Mariana Alarcón

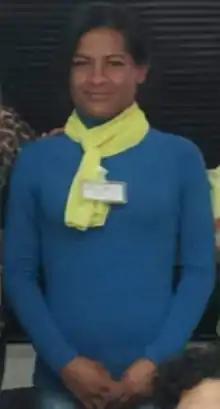

Mariana Alarcón (20 November 1986 – 2 August 2014) was an Argentine human rights activist focused on labor rights for trans women, establishing citizenship, and the health of transgender people. A member of the Crisálida Popular Library of Gender, Sexual Affective Diversity, and Human Rights of Tucumán, she was a pioneer in the public visibility of the trans community in the social sphere of San Miguel de Tucumán. From 2012 to 2014, she conducted training and sensitization of the police forces of Tucumán Province for the full application of the Gender Identity Law.